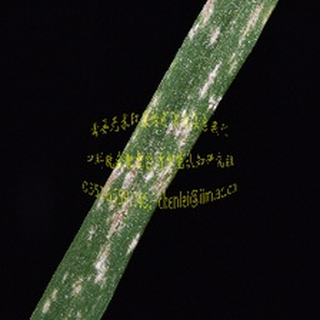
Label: wheat_mildew